Manra

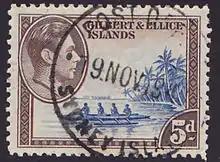
Sydney Island postmark ca 1945

Unlike some of the other Phoenix Islands, Manra contains definite evidence of prehistoric inhabitation, in the form of at least a dozen platforms and remains of enclosures in the northeast and northwest portions of the island. K.P. Emory, ethnologist at Honolulu's Bishop Museum, estimated that two groups of people were present there, one from eastern Polynesia, the other from Micronesia. Wells and pits from these early inhabitants were also found.